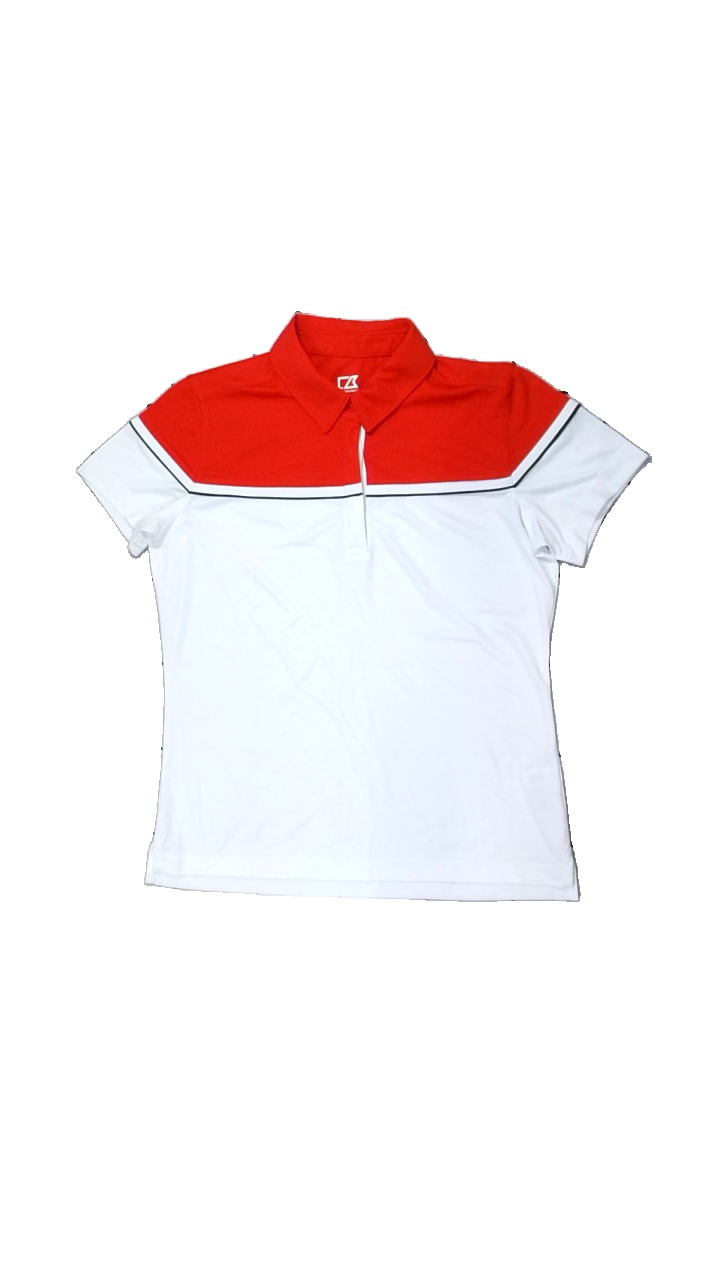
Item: Top (Men)
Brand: Cutter & Buck
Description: tre färgad pike för träning
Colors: White, Red, Black
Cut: Regular
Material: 100% polyester
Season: All
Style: Sports
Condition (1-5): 5
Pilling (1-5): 5
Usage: Reuse
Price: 50-100